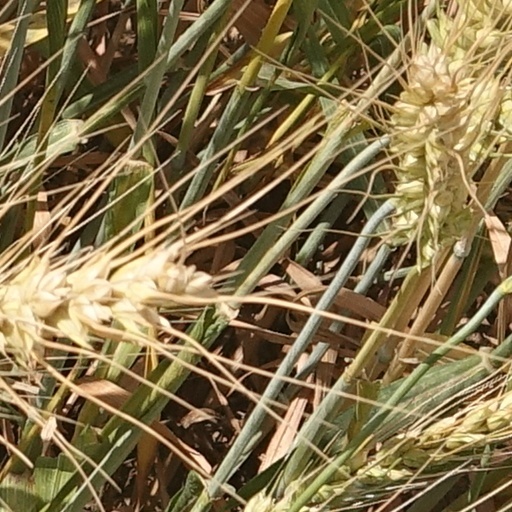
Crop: wheat